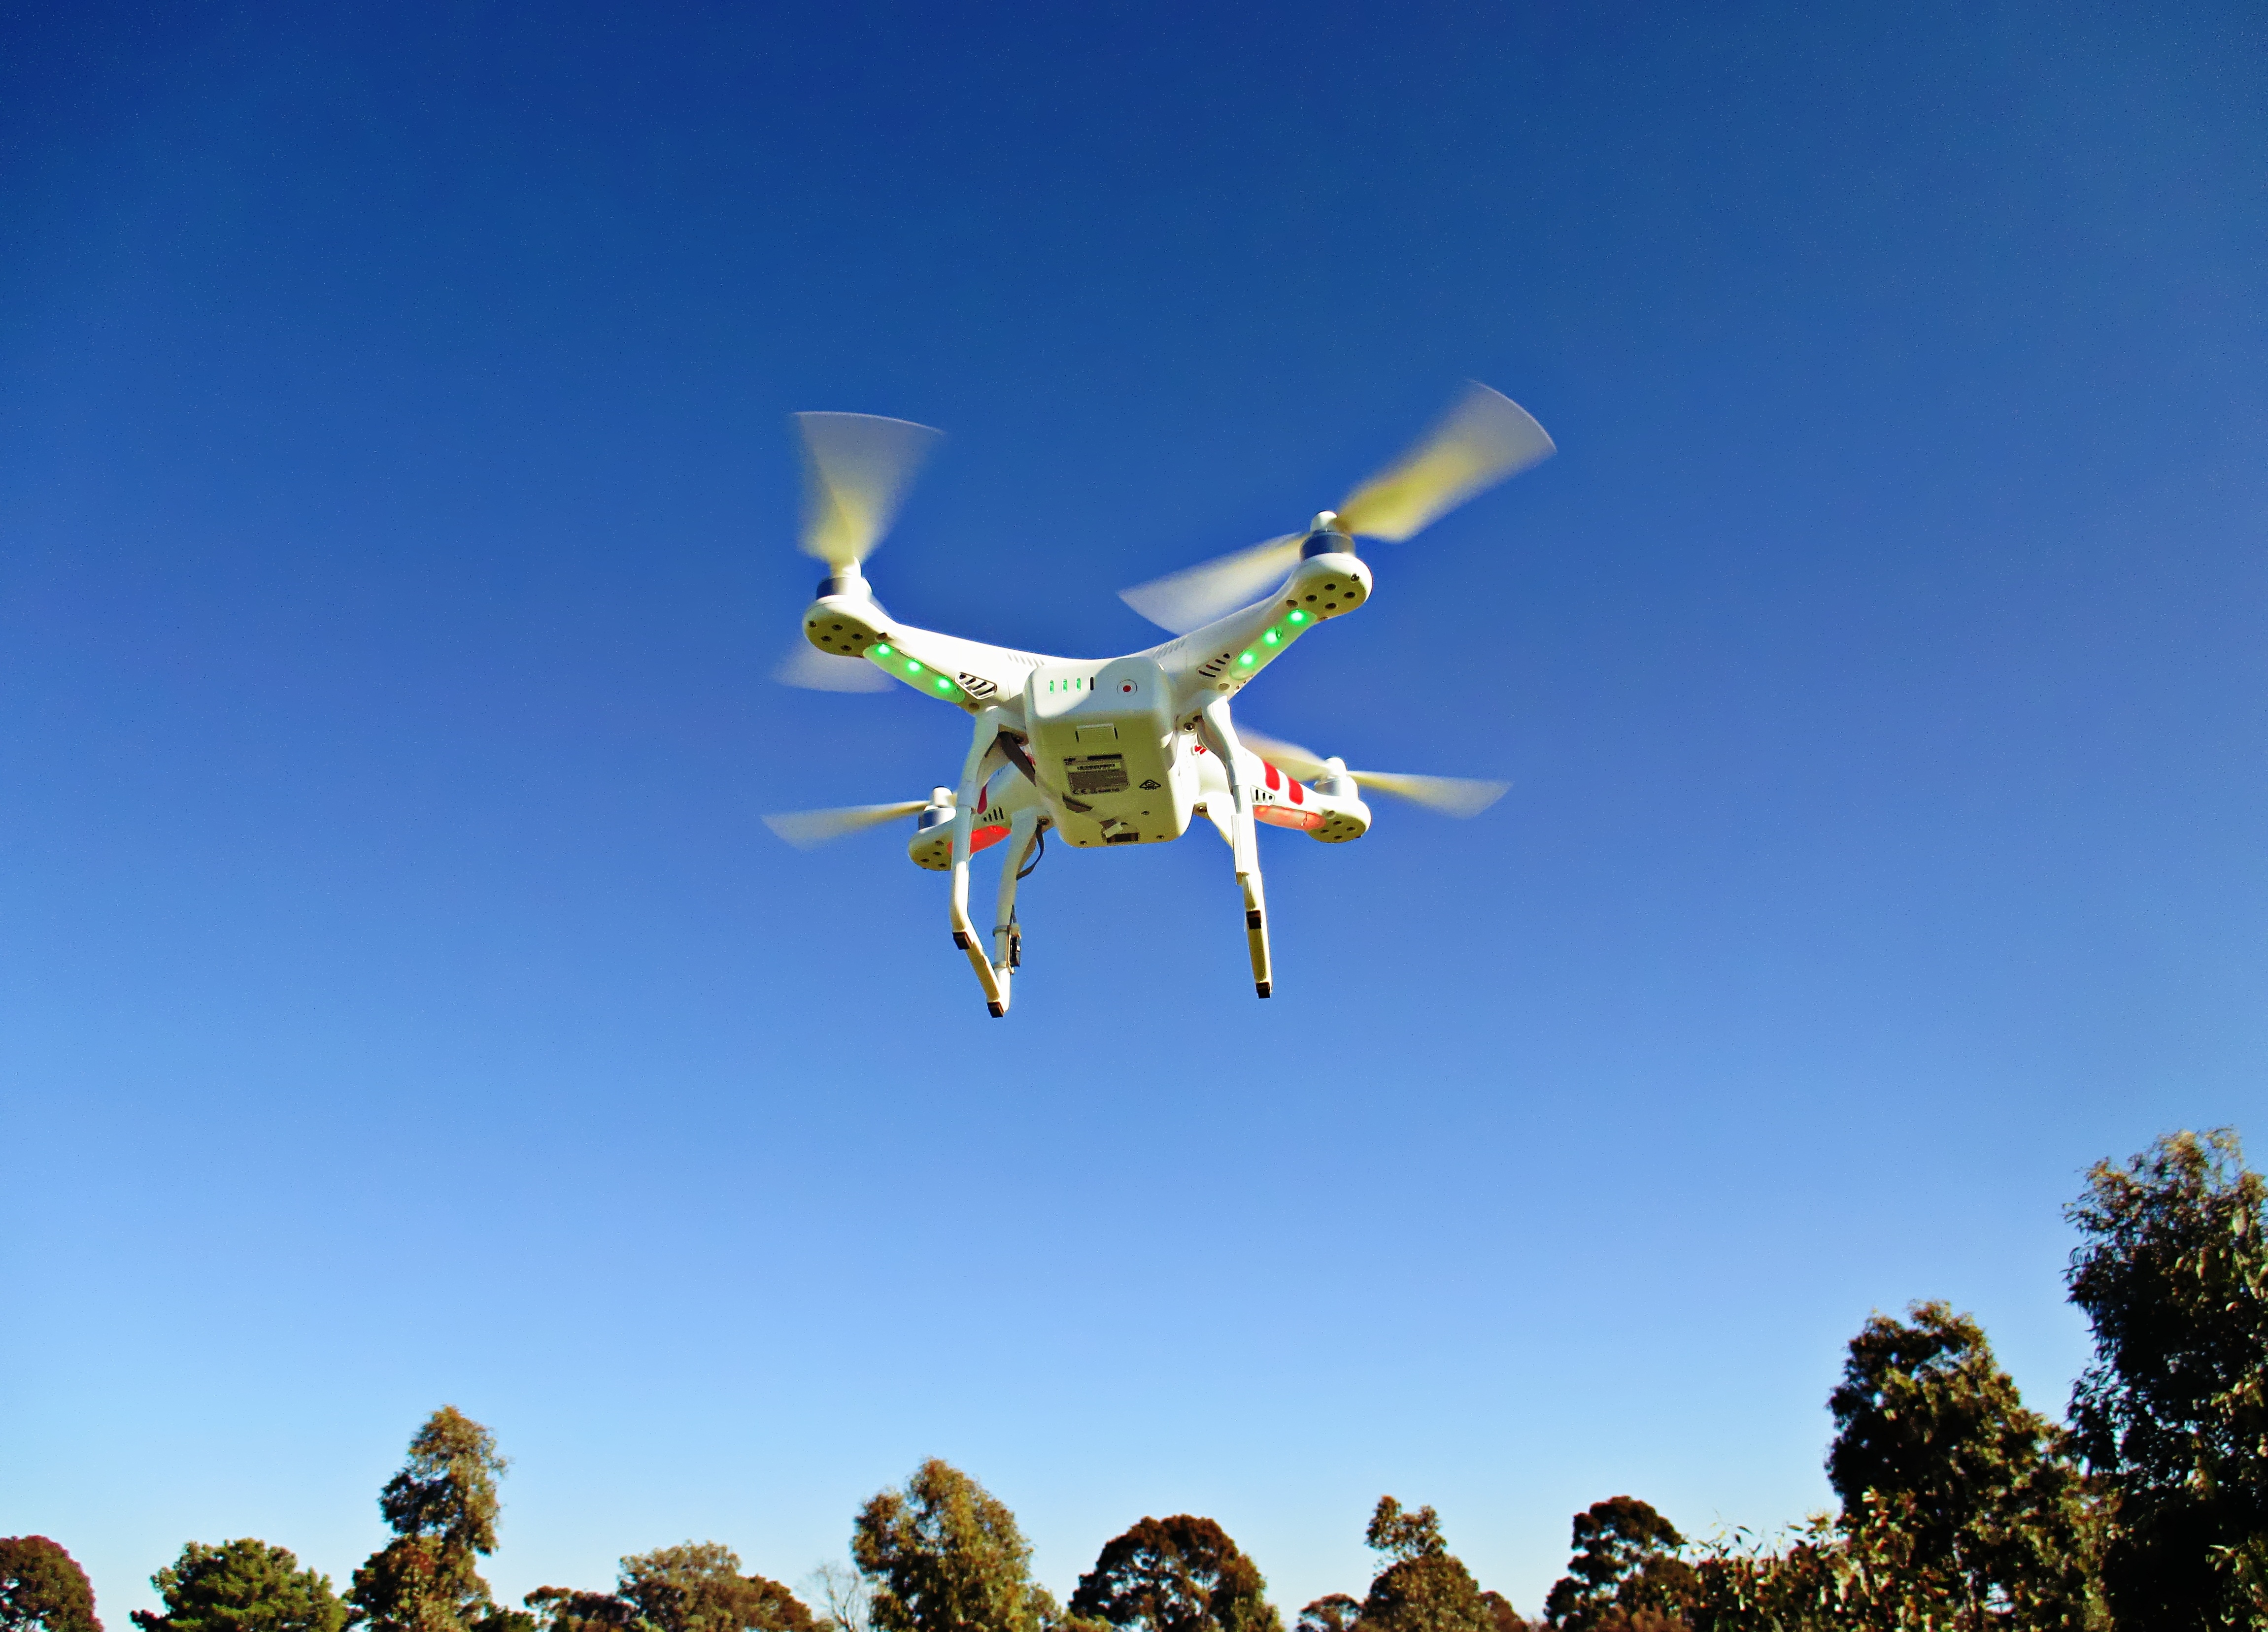
wing, sky, technology, wind, airplane, aircraft, remote, vehicle, aviation, flight, aerial, drone, control, rotor, wireless, rotorcraft, uav, quadrocopter, unmanned, controlled, multicopter, atmosphere of earth, quadrotor